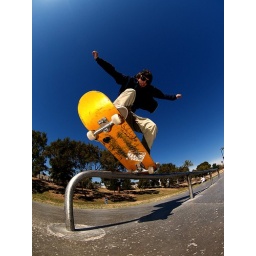
And not a cloud in the sky